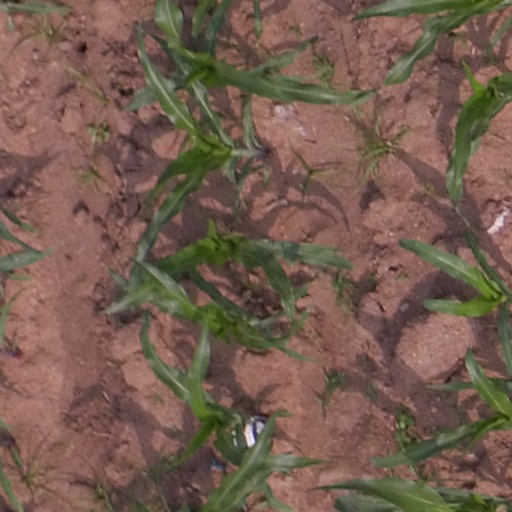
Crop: maize; corn